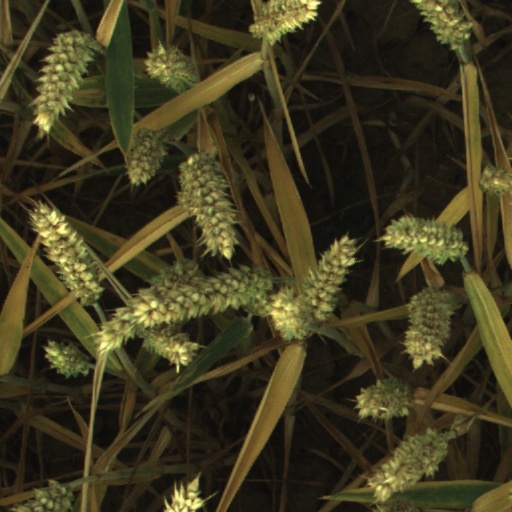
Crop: wheat